Jackson District Library

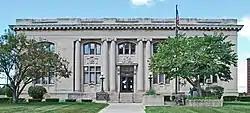
The Jackson Carnegie Library, main library of the JDL

The Jackson District Library is the public library system serving Jackson County, Michigan. Founded in 1978 from the merger of two local libraries, its history dates back to the formation of a library association in downtown Jackson in the 1860s.